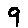
Label: 9